List of counties of Poland

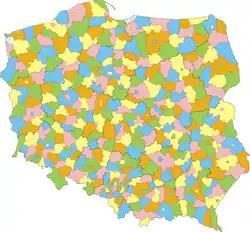
A map displaying the division of Poland into powiats (counties)

The following is an alphabetical list of all 380 county-level entities in Poland.